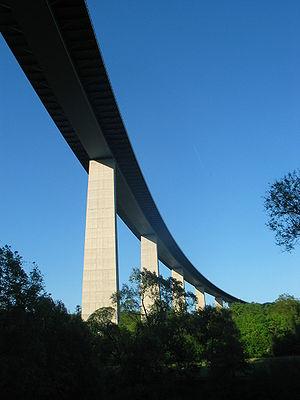
Cet article a pour objet de présenter une liste de ponts remarquables du Luxembourg, tant par leurs caractéristiques dimensionnelles, que par leur intérêt architectural ou historique.
Cette liste de ponts d'Allemagne a pour vocation de présenter une liste des plus célèbres ponts d'Allemagne, tant par leurs caractéristiques dimensionnelles, que par leur intérêt architectural ou historique.